Wilmer Crisanto

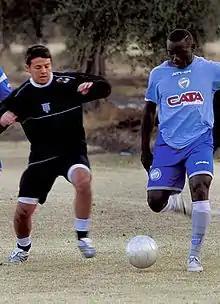
Crisanto playing for the reserves of Godoy Cruz during their match against Newell's Old Boys in 2008

He made his debut for Godoy Cruz with the reserves in a match against Newell's Old Boys on 21 October 2008, when he came on during the second half. He played a great match and was congratulated the next day on the team's website.